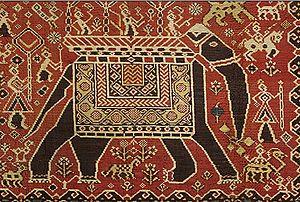
L’ikat est un procédé de teinture et de tissage dans lequel le dessin est créé en teignant d'abord le fil de trame, ou le fil de chaîne, de toutes les couleurs qui vont y figurer, à des intervalles très précis, de sorte qu'au moment du tissage les éléments du dessin se créent par la juxtaposition des parties du fil de la couleur appropriée. En teignant le fil, les parties qu'on veut préserver d'une certaine couleur de teinture sont cachées par un fil qu'on noue sur le fil de la trame. On plonge ensuite le fil dans la teinture. On recommence pour les autres teintes. Par extension, le mot désigne également le tissu qui en résulte.
L’article dévoile l’histoire de la peinture en Inde depuis près de 30 000 ans.
La peinture Rogan existe depuis prÈs de 400 ans dans le district de Kutch à Gujarat. « Rogan » signifie en persan une peinture à base d'huile.